Lou Merrill

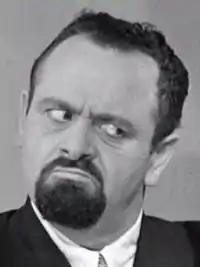
Cropped Photo of Lou Merrill

Louis Dilman Merrill (April 1, 1912 – April 7, 1963) was an American actor, who worked primarily in radio from the 1930s through the 1950s.